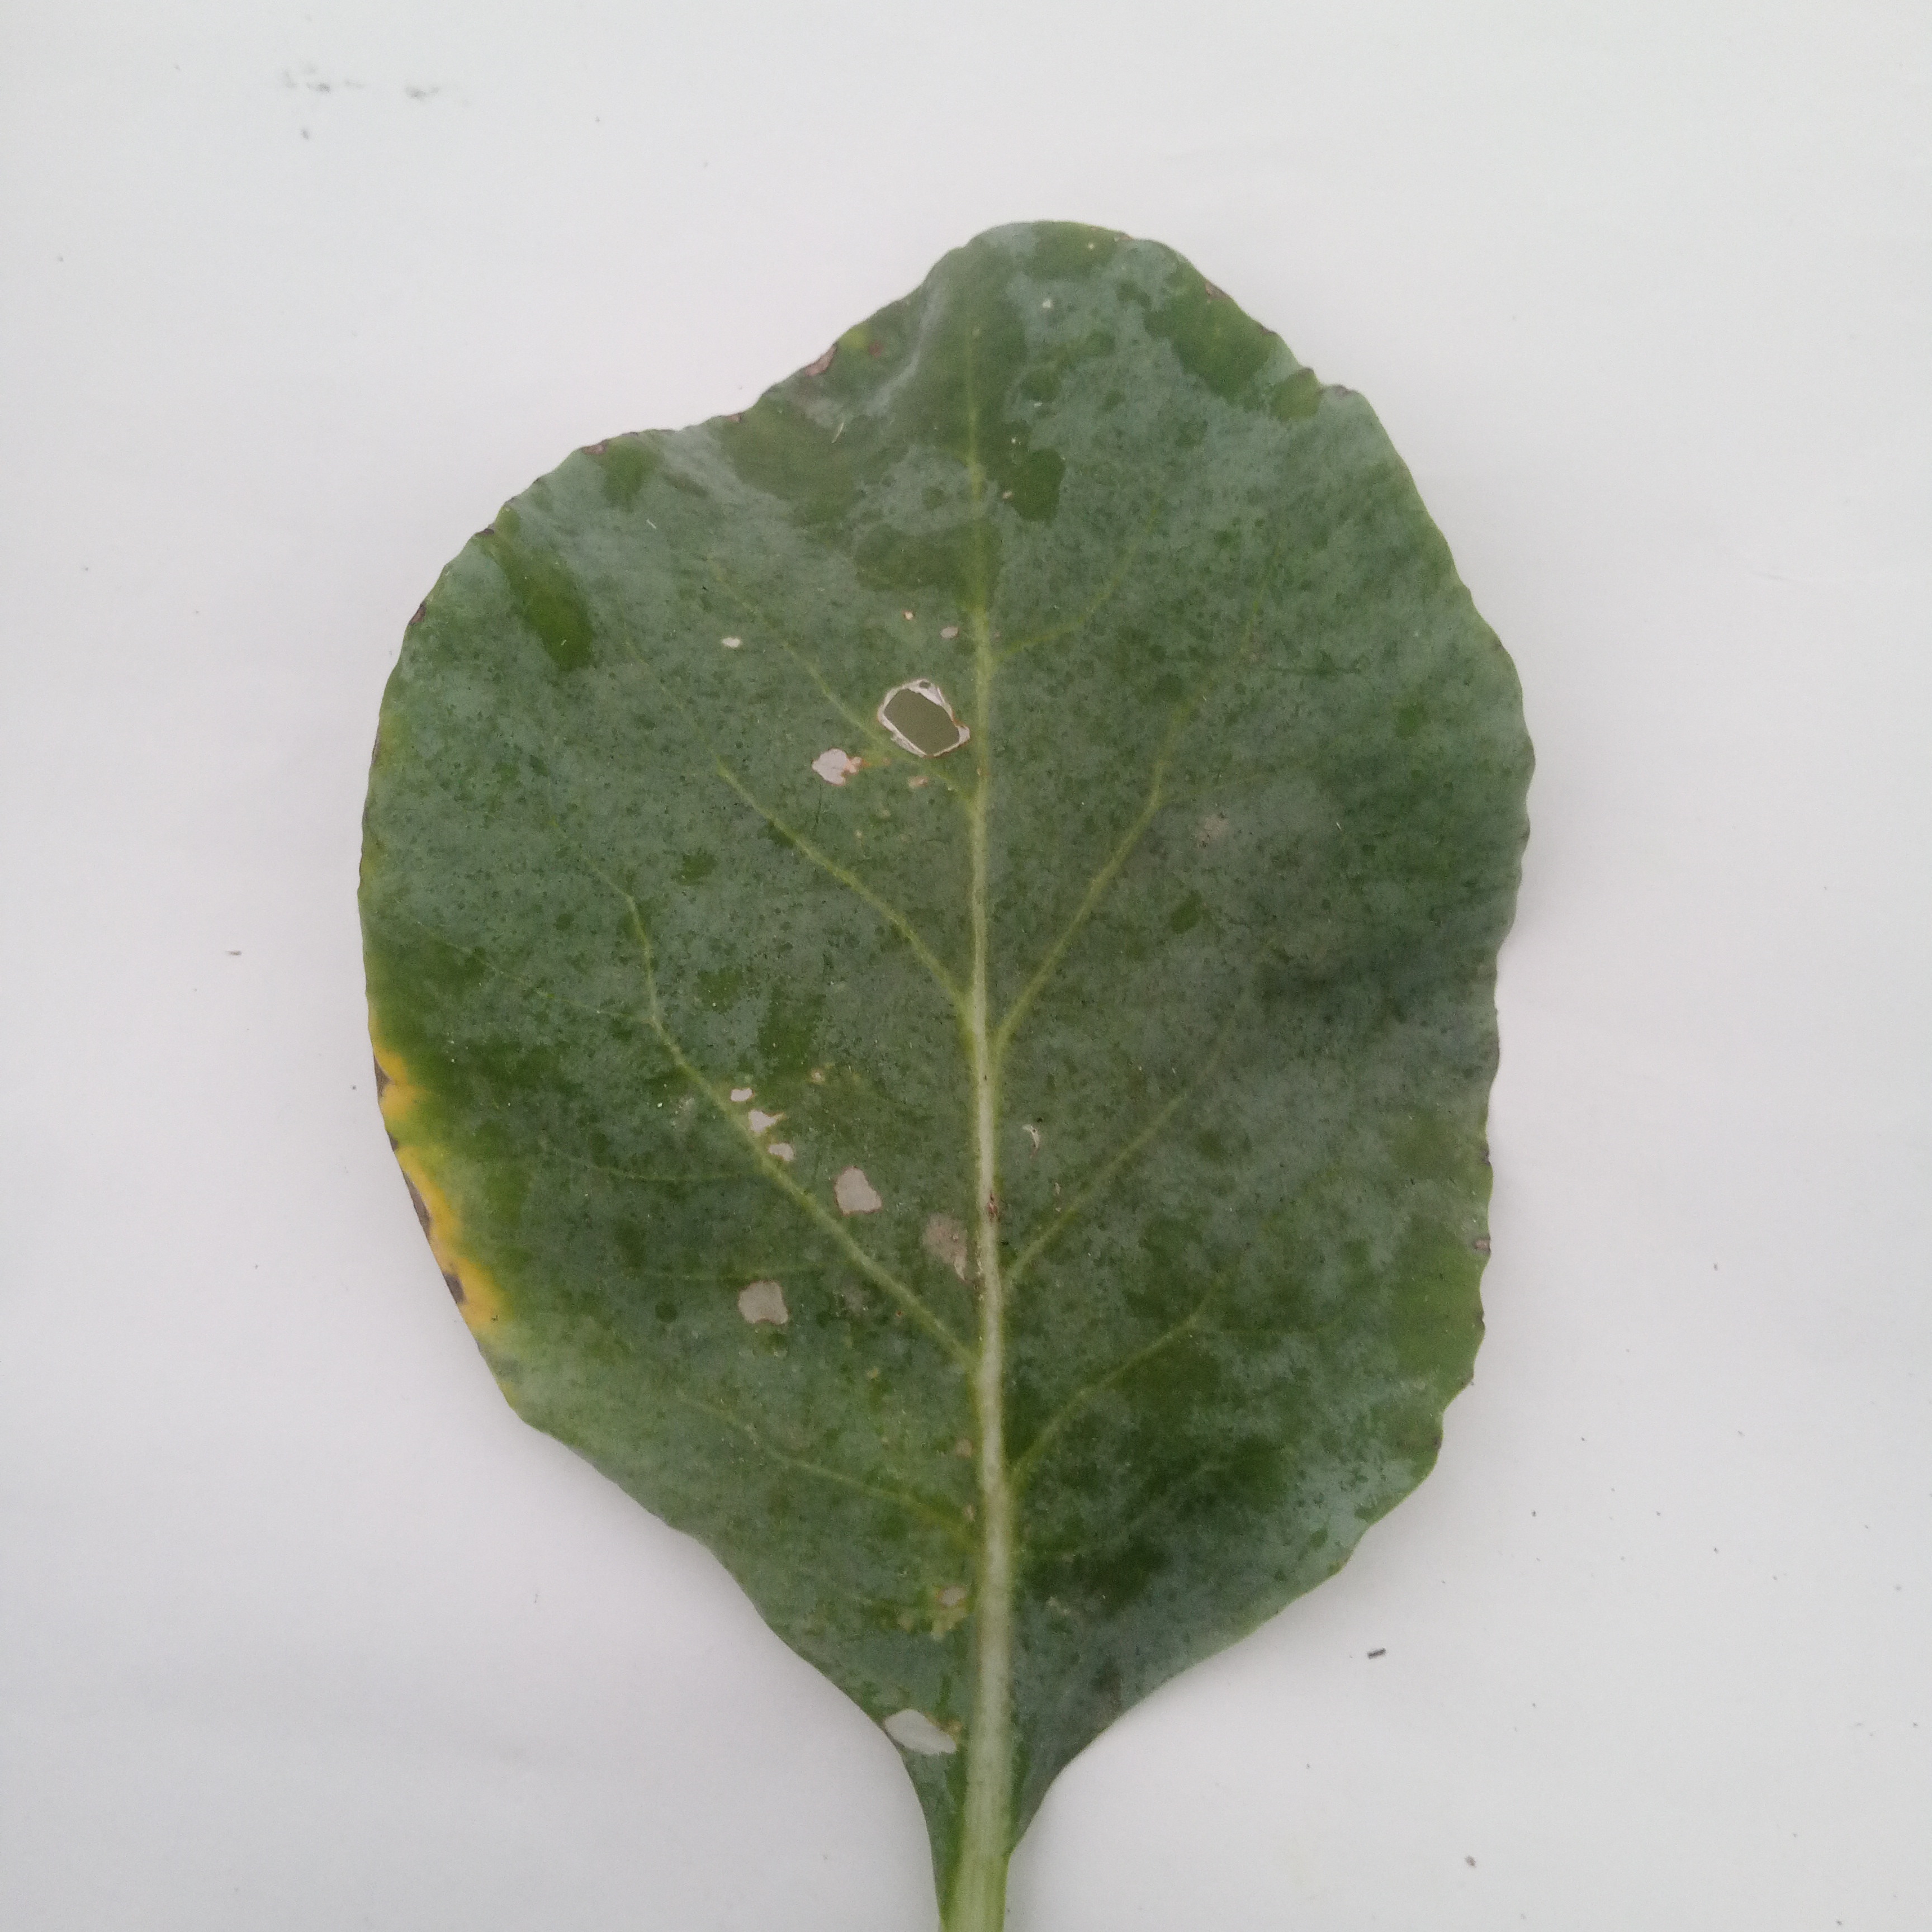
Label: Insect Hole